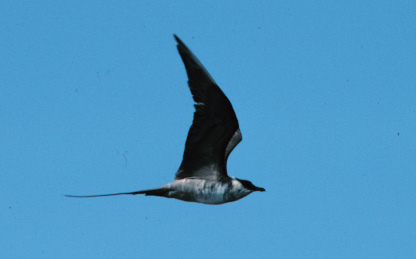
the wings are black, the belly is blue, and the head is black with a white cheek patch.
this large bird is black and white and in mid flight with long black wings and a long black rectrices.
a medium sized bird that has tones of grey all over and a medium sized billa bird with a small gray body and large black wings and shiny black crown.
this large black bird has accents of white mixed into it's coloring in it's throat, breast, and abdomen.
this bird has wings that are black and has a white body
this black billed bird has black wings and a gray colored belly, abdomen, and breast.
this bird is black with white and has a long, pointy beak.
this bird is black and white in color, and has a black beak.
this bird has a very large wing span, with a black bill.
Species: Long Tailed Jaeger